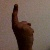
The image shows a hand gesture representing the number 1 in Indian Sign Language.